Albatrellus

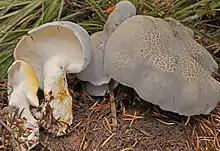
"Albatrellus flettii"

Species of "Albatrellus" are terrestrial, with fleshy fruit bodies that differentiate into caps and stipes; the stipe is either central or eccentric to lateral. Fruit bodies are solitary or in clusters with stem bases or cap margins fused. Context mostly tough-fleshy, white or becoming brightly colored. The hymenophore is regularly poroid. The hyphal system is monomitic, the generative hyphae septate with or without clamp connections, with thin or somewhat thick, amyloid or inamyloid, indextrinoid and acyanophilous walls; the majority of hyphae are distinctly inflated (the fundamental hyphae). The basidiospores are ellipsoid to roughly spherical in shape, thin-walled to slightly thick-walled, with smooth, amyloid or inamyloid, indextrinoid and acyanophilous walls.